Paul Tewes

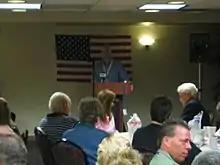
Paul Tewes speaks to the Iowa delegates at their Tuesday morning meeting.

Paul Tewes is a Democratic strategist specializing in national political organizing in the United States.